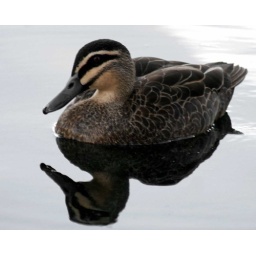
just a sitting duck att he lake in forest lake, brisbane, qld